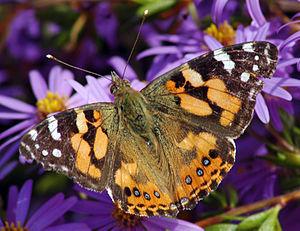
Vanessa kershawi est une espèce de lépidoptères de la famille des Nymphalidae.